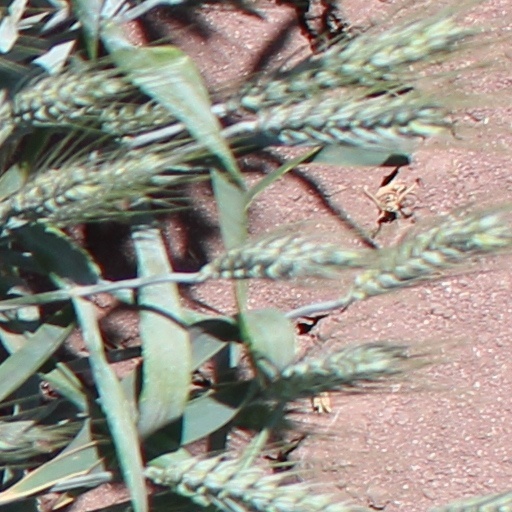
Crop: wheat